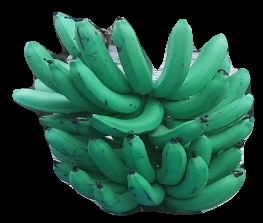
Variety: pachbale
Grade: grade3